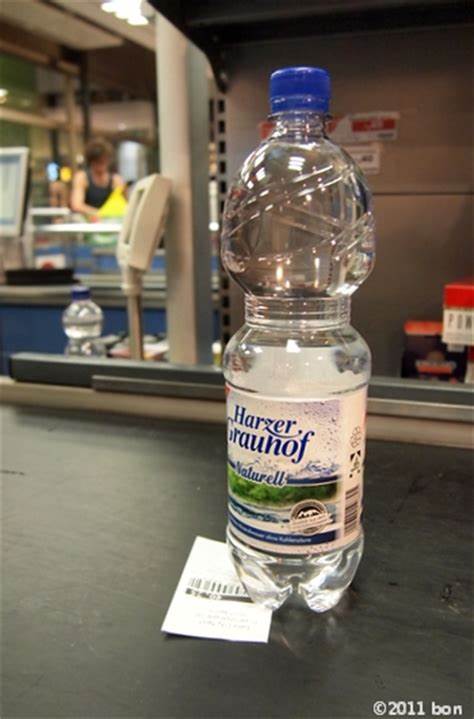
Waste category: plastic